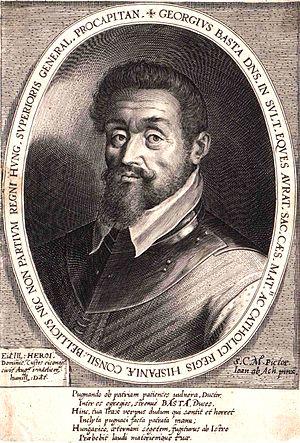
Le comte Giorgio Basta, en français Georges Basta, en allemand Georg von Basta, était un général du Saint-Empire romain germanique d’origine albanaise, gouverneur de Transylvanie de 1601 à 1604.